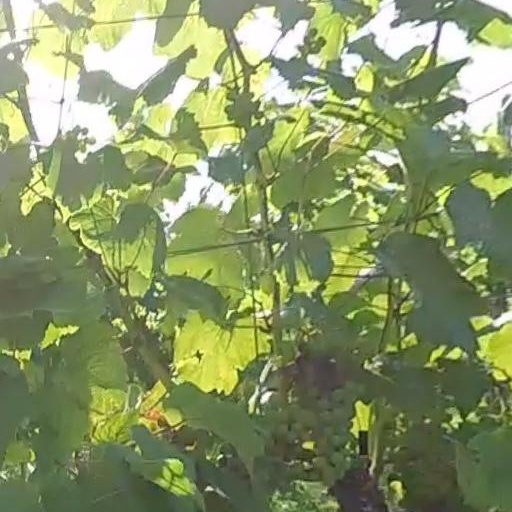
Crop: grape